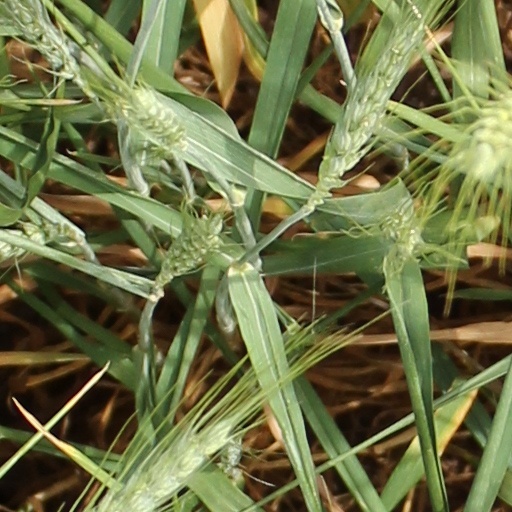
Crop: wheat